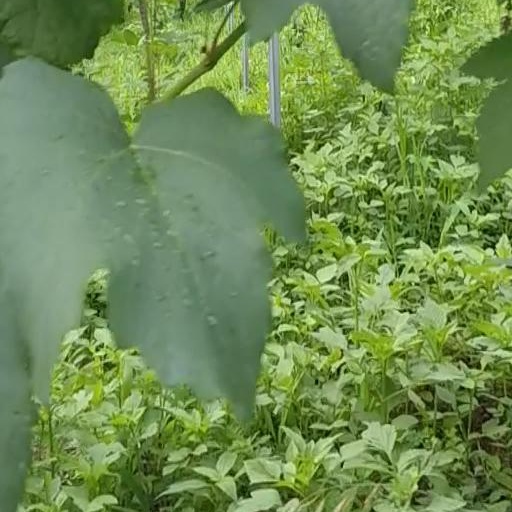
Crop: grape